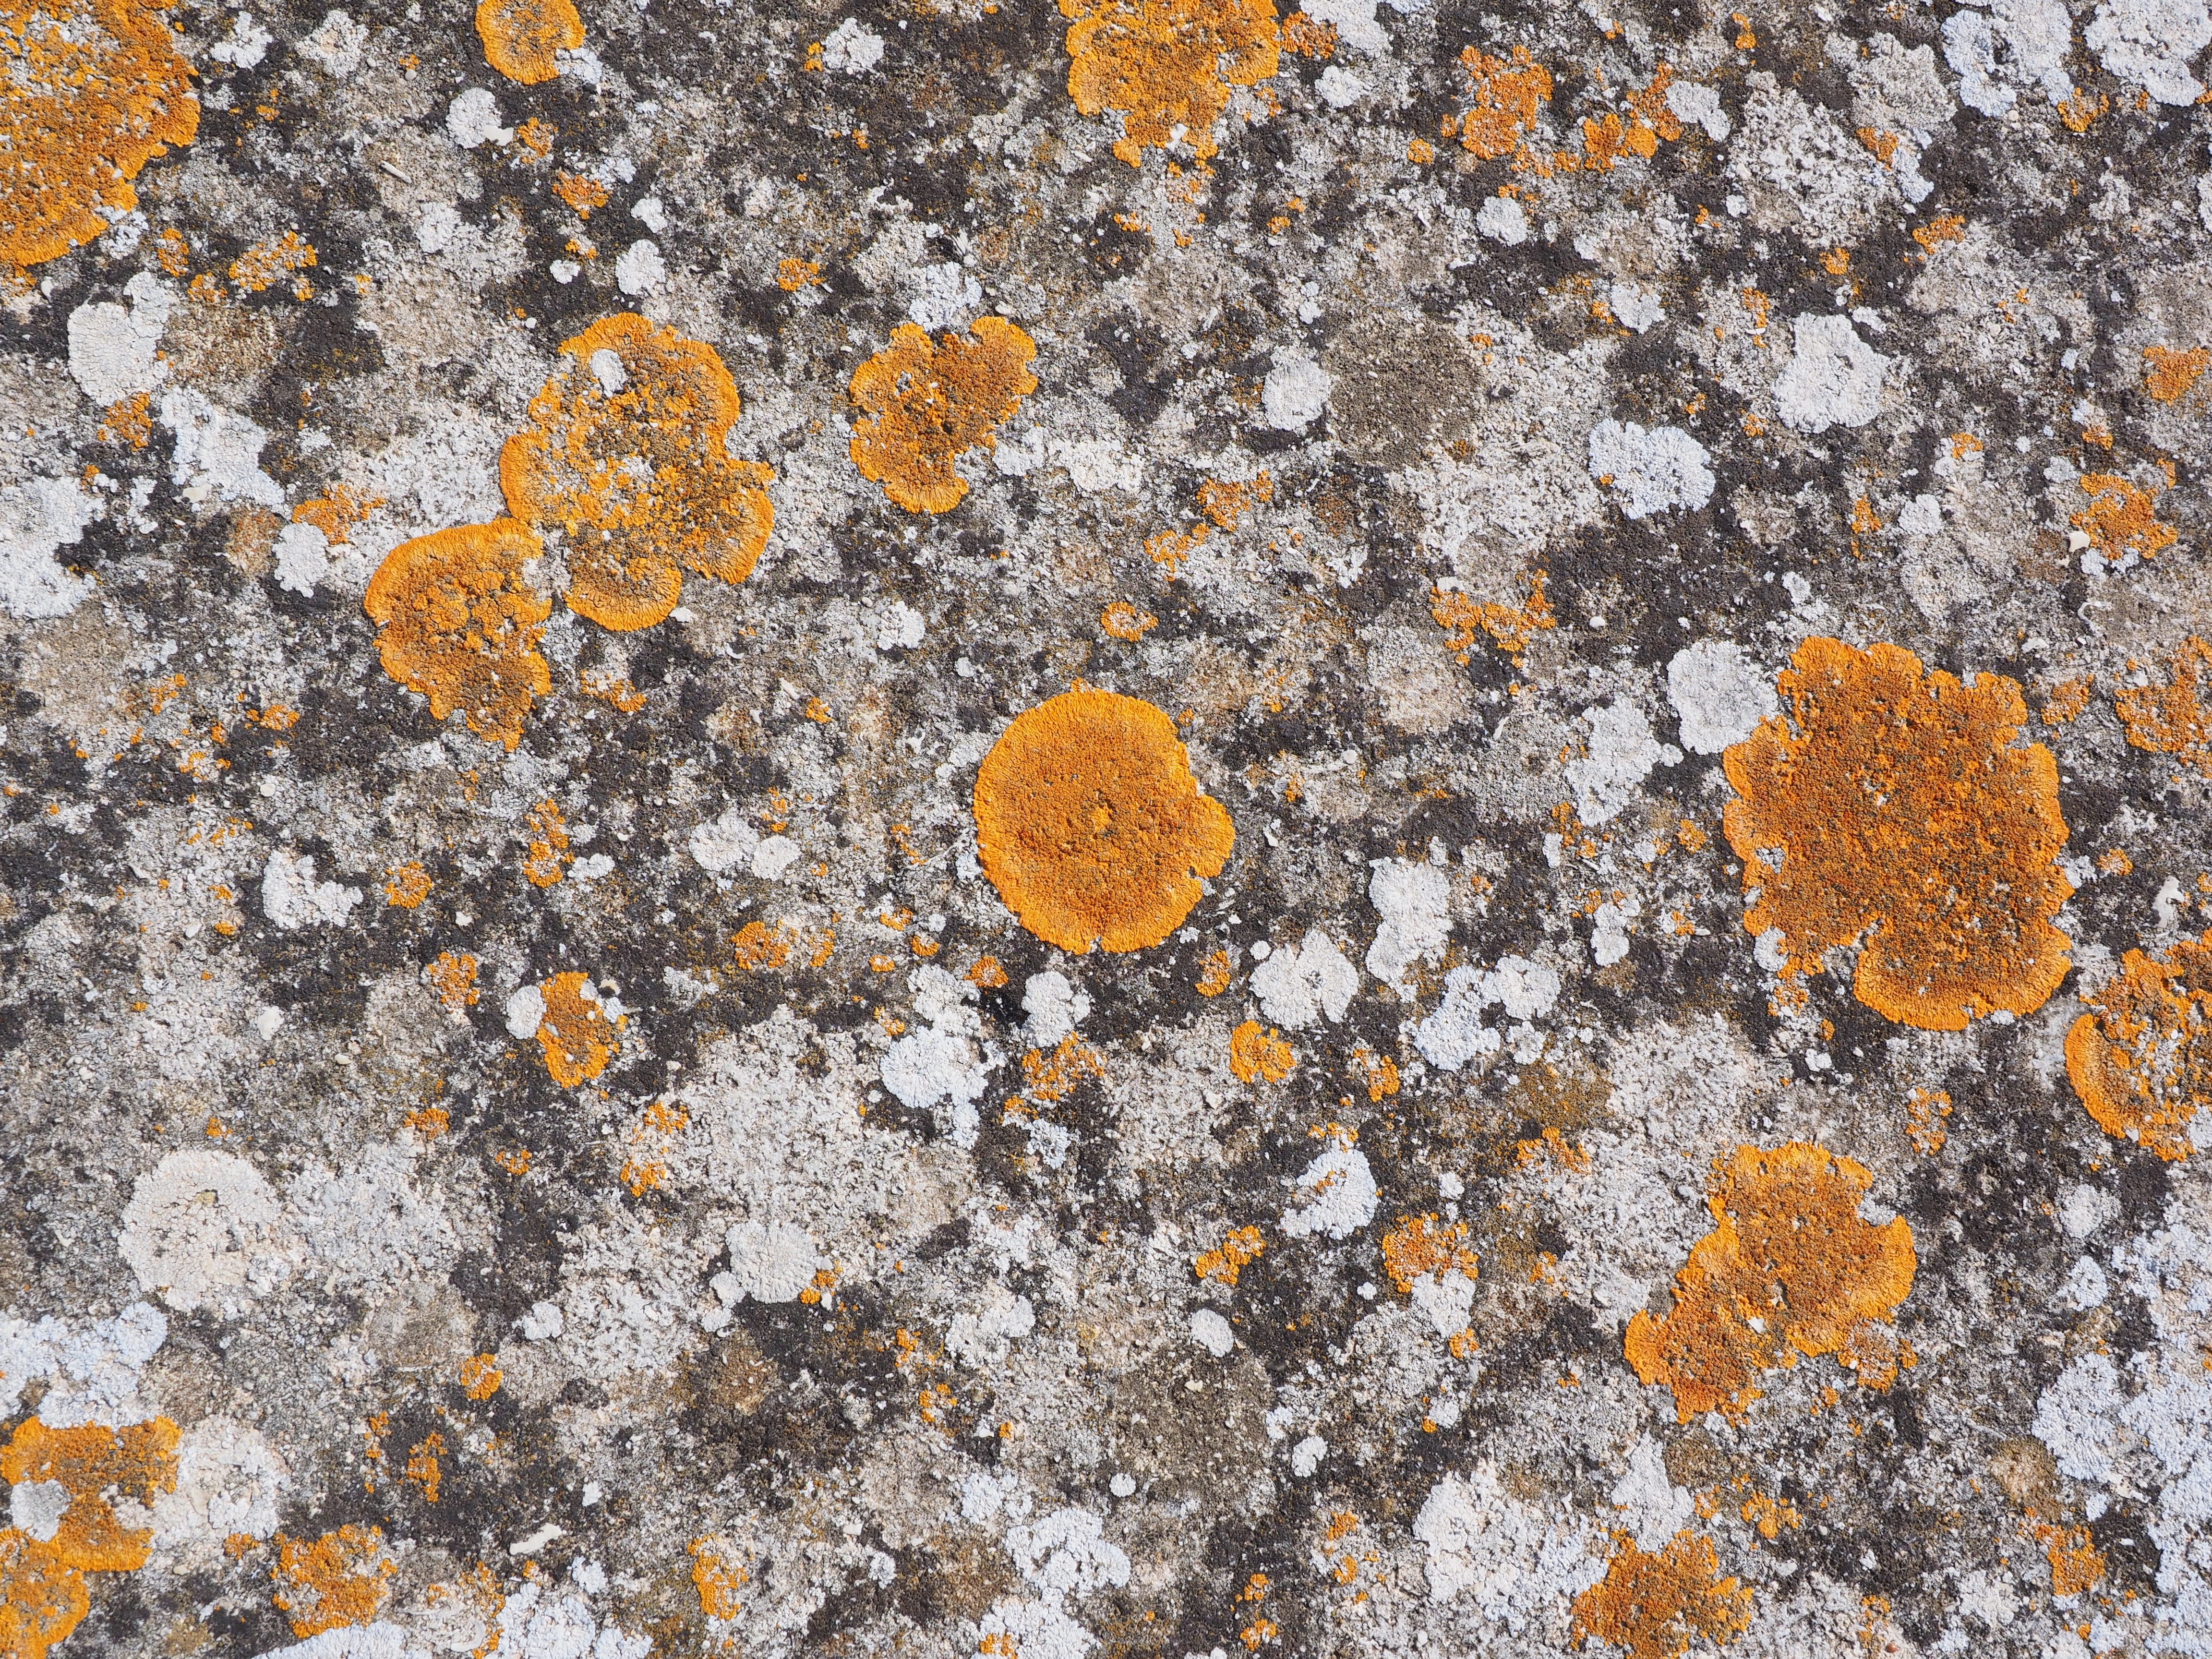
rock, texture, leaf, stone, asphalt, orange, pattern, autumn, soil, yellow, season, material, weave, grey, flooring, ocher, xanthoria parietina, road surface, ordinary gelbflechte, leaf shaped lichen, broad lobed leaf braid, crust lichen, lichen growth, parellflechte, ochrolechia parella, cake braid, tephromela atra